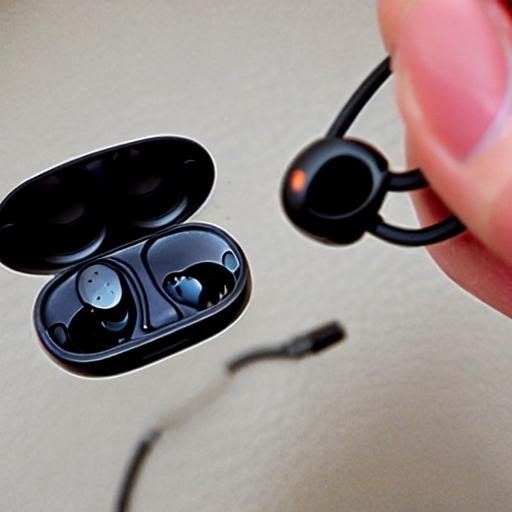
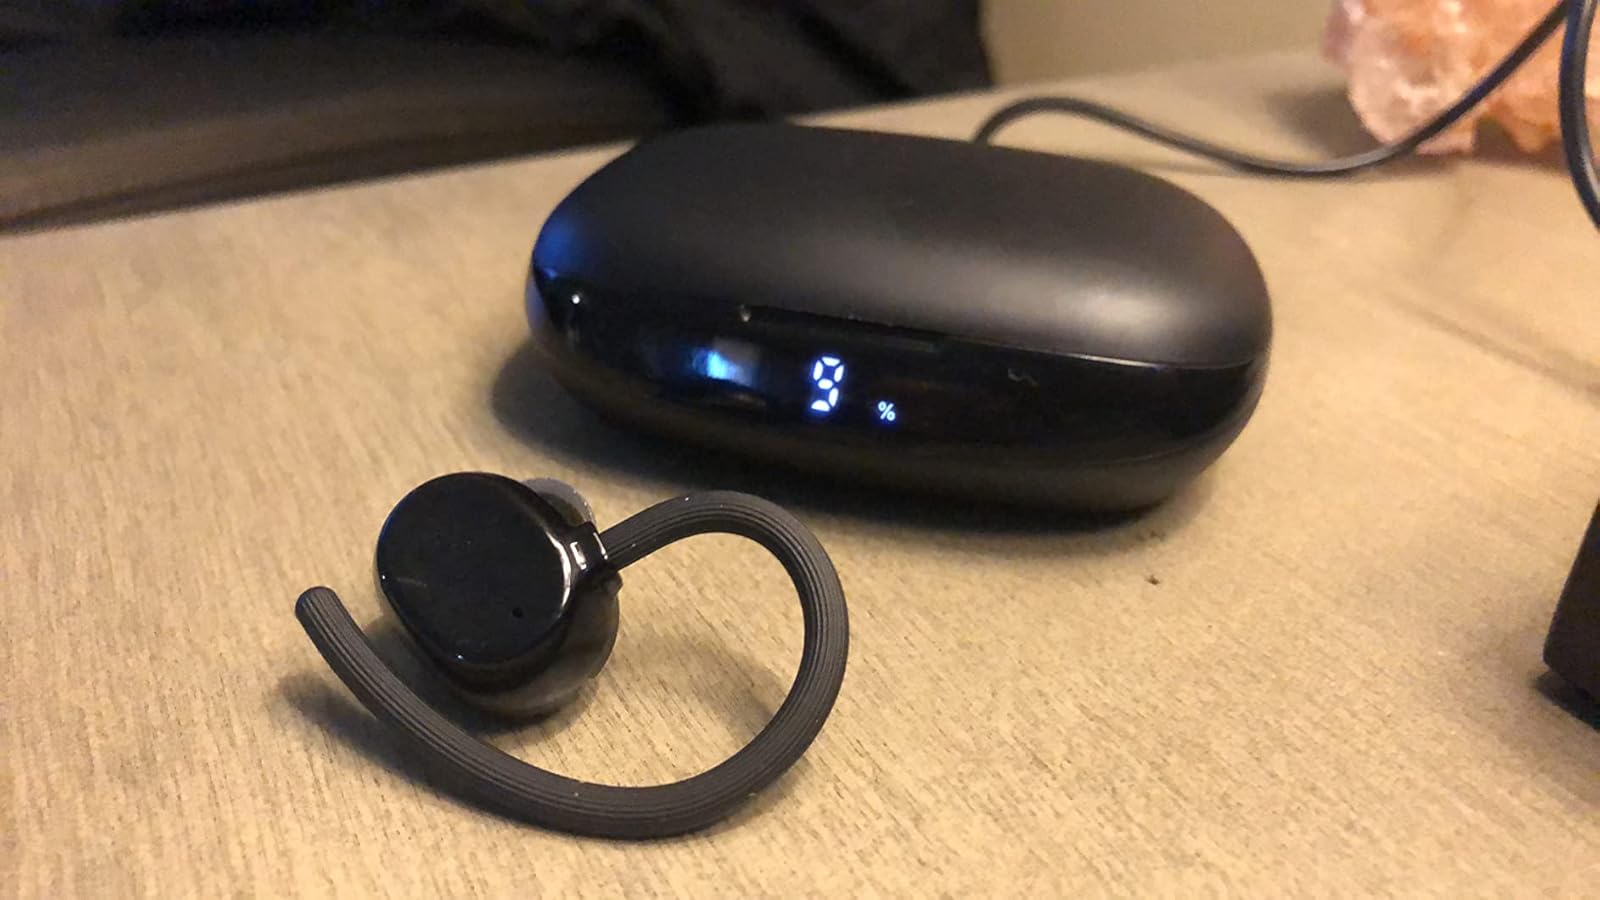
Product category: earbuds
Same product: no